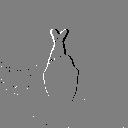
ASL letter: r